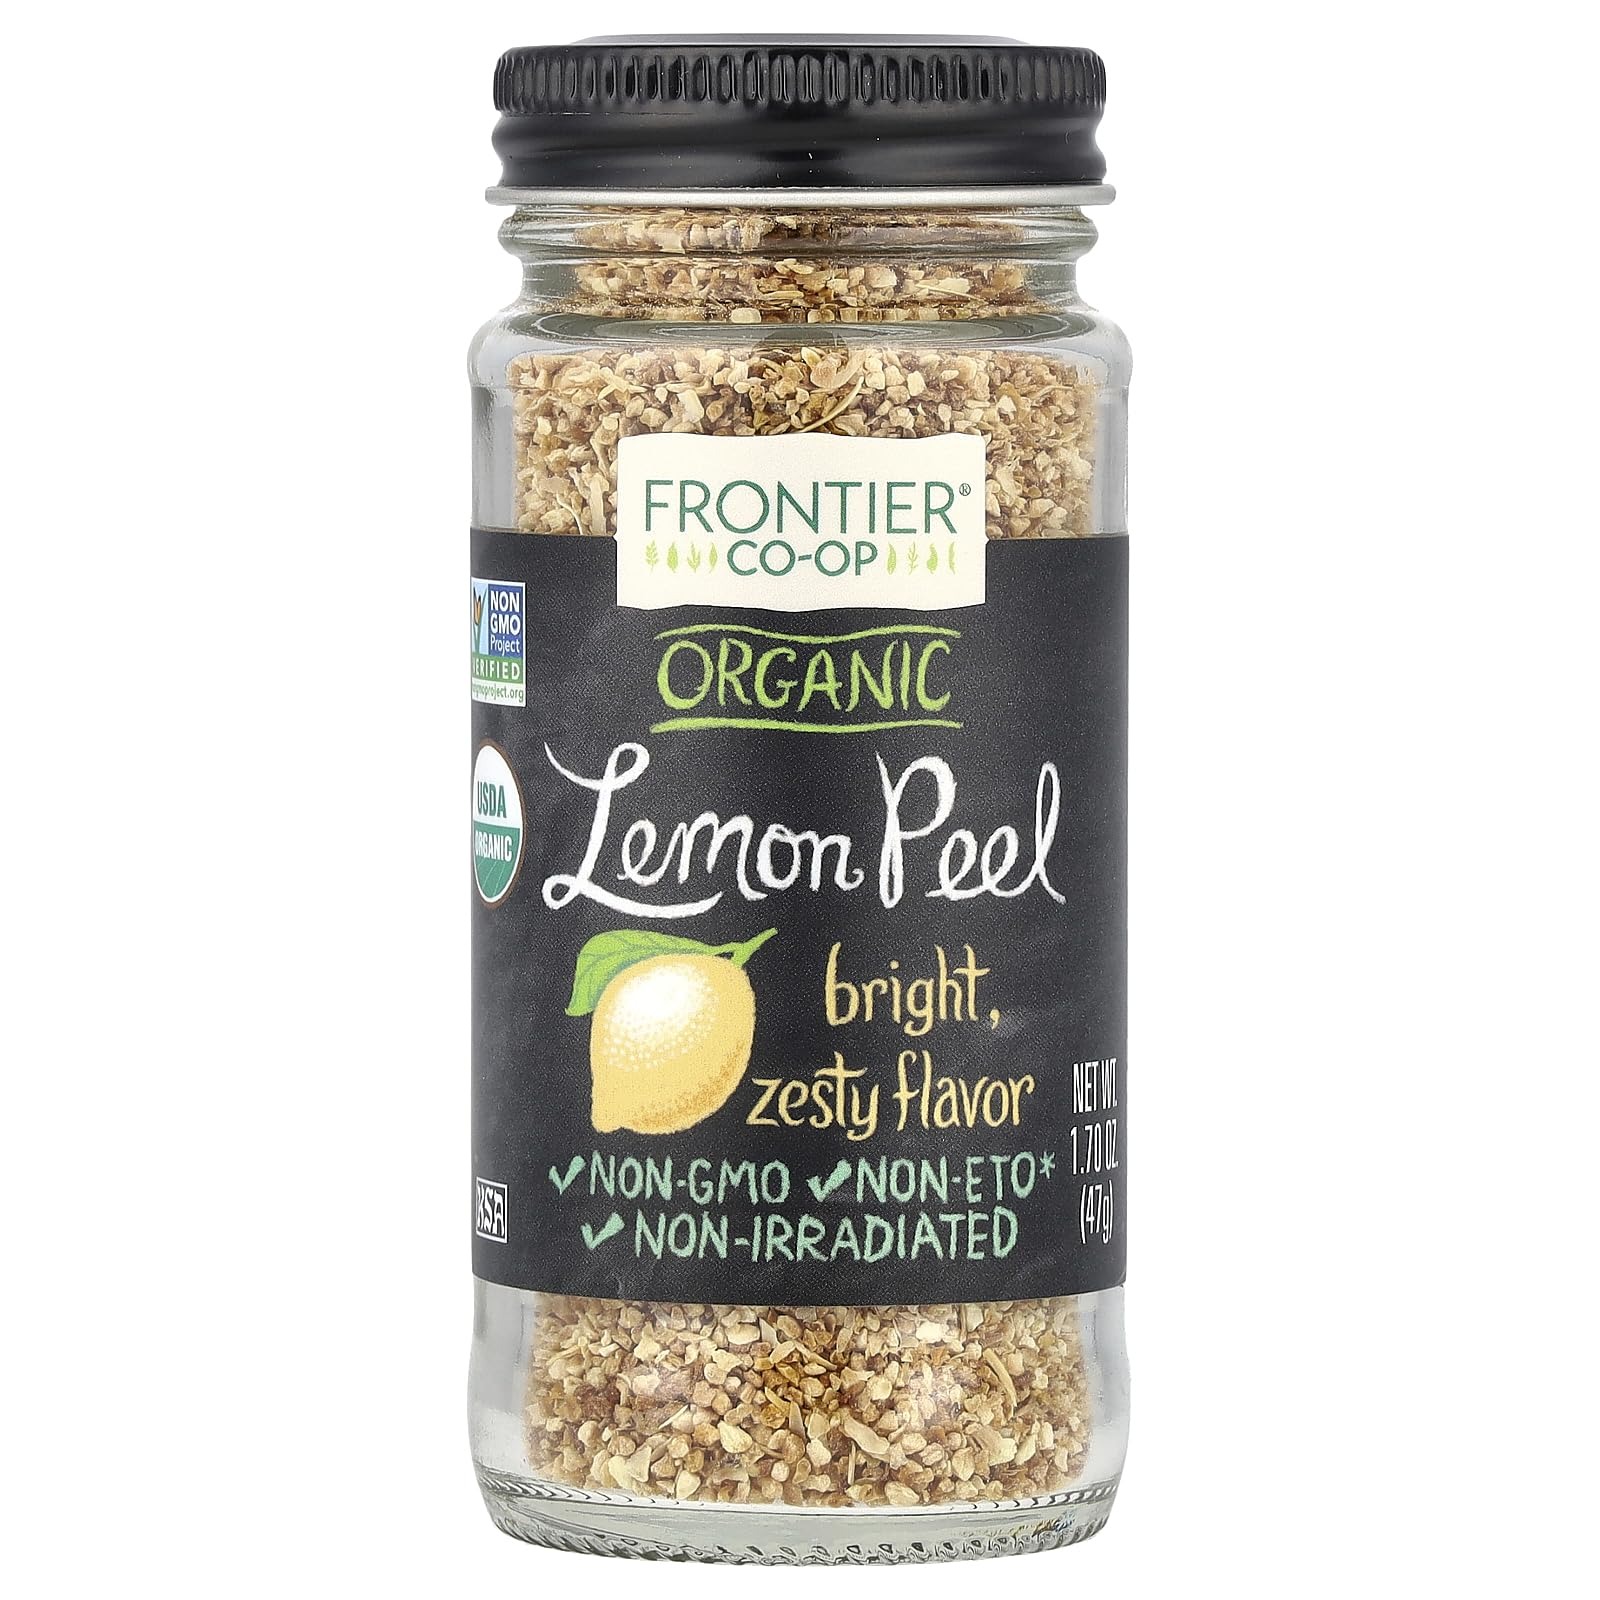
Item Name: Frontier Co-op Organic Lemon Peel, 1.70-Ounce Jar, Bright Zesty Lemon Peel for Tea, Baking, Marinades & Rubs
Bullet Point 1: Convenient, organic dried lemon peel for teas, baking, spice blends, marinades and rubs
Bullet Point 2: Certified Organic, Non-GMO Verified, Kosher
Bullet Point 3: Tasty and Flavorful
Bullet Point 4: Frontier is a member owned co-op, responsible to people and planet
Value: 1.7
Unit: ounce

Price: 7.19